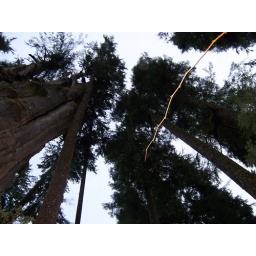
very tall trees in the rain forest